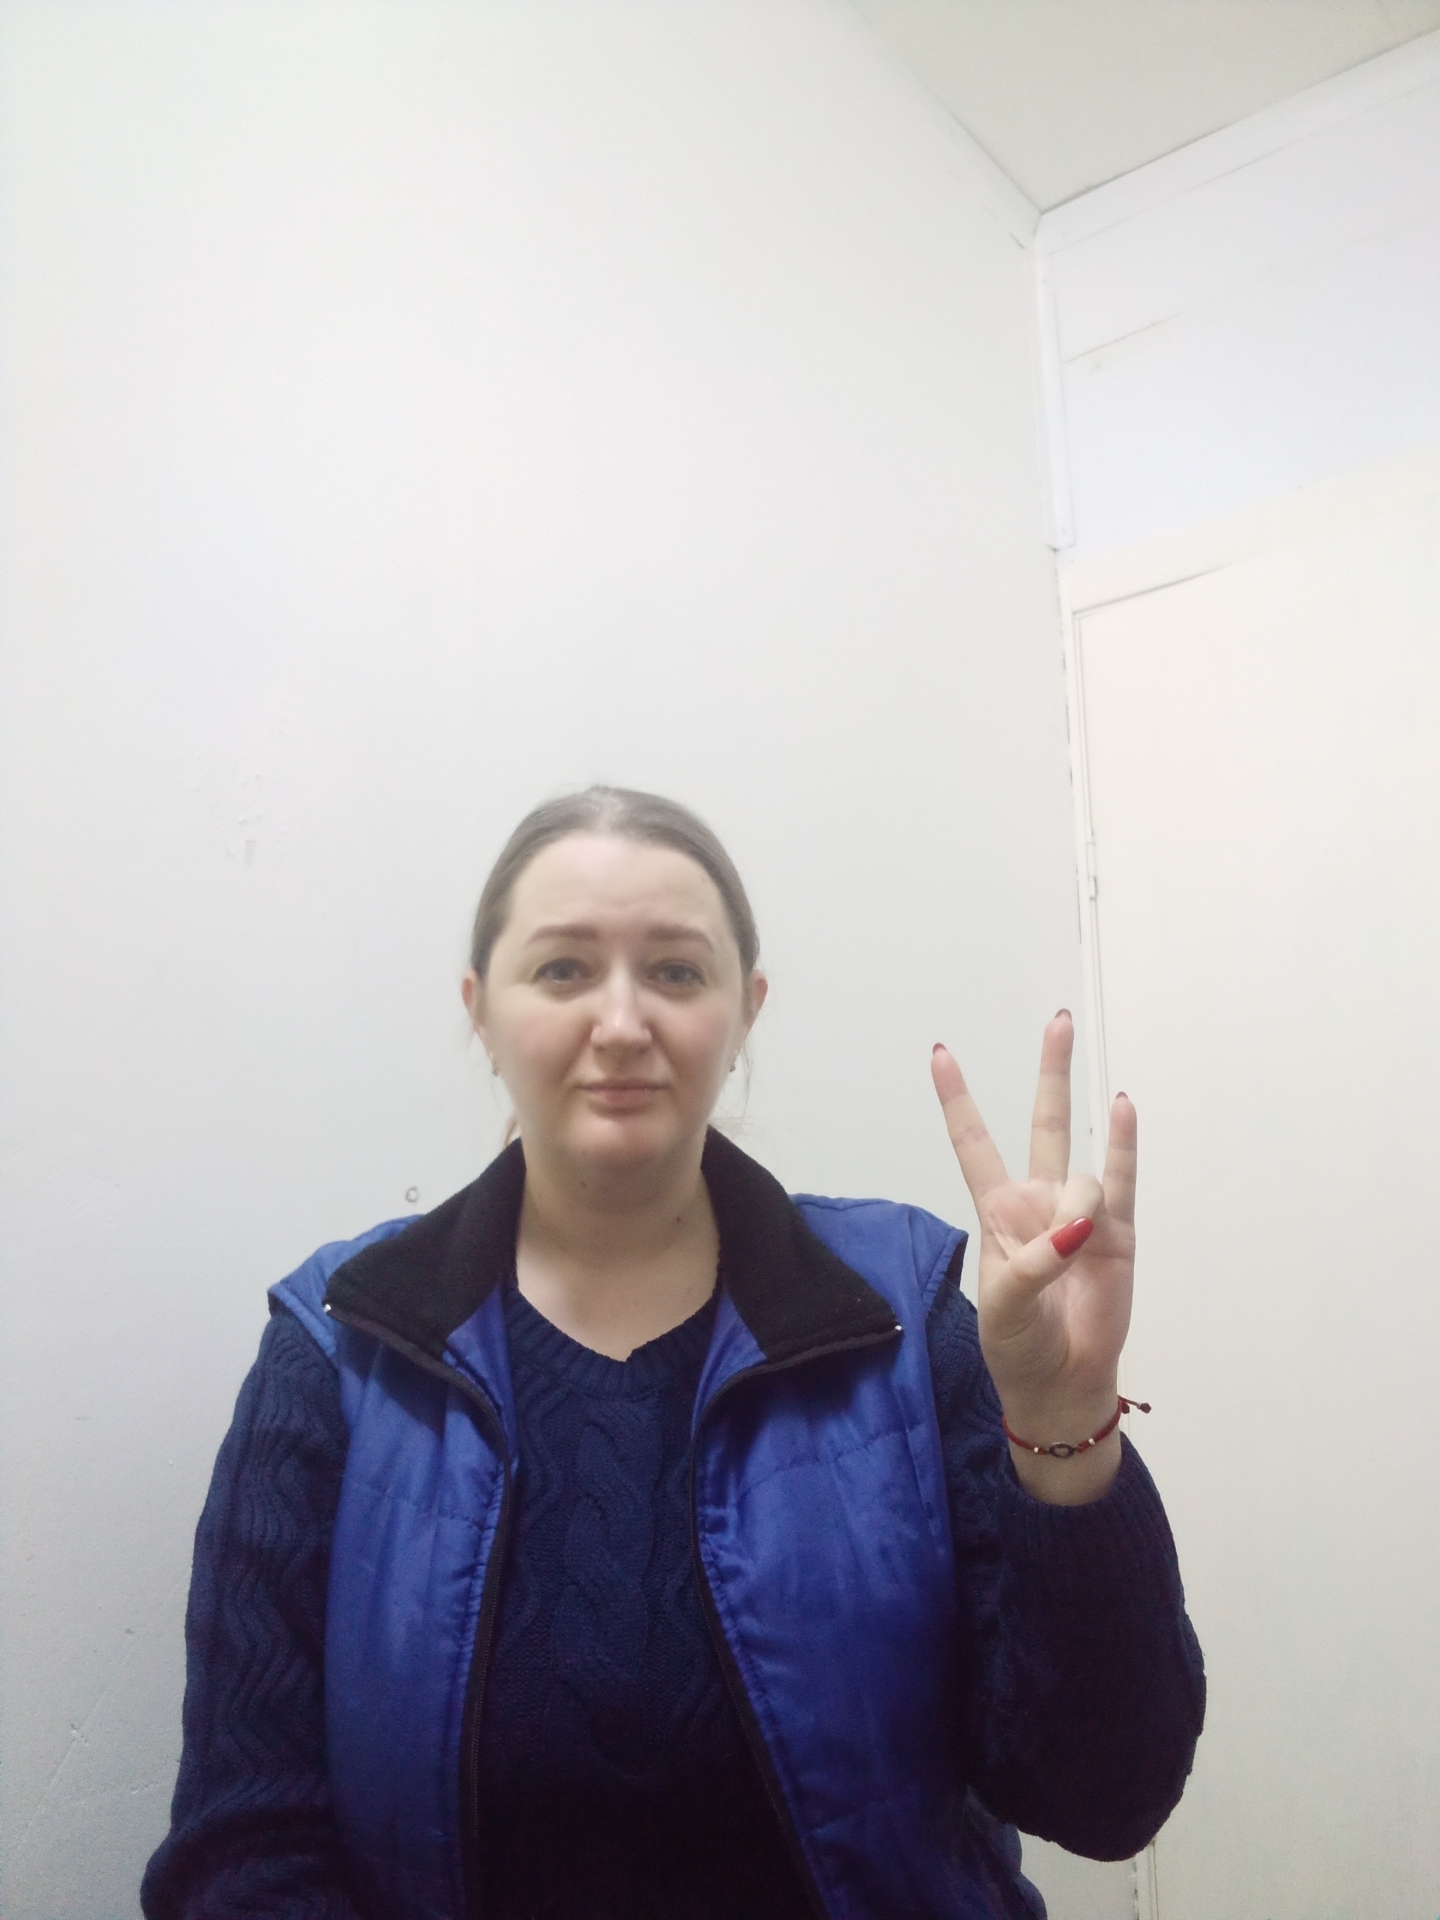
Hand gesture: three3